Ford Escort (North America)

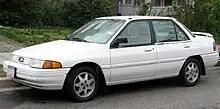
1995–1996 Ford Escort LX 4-door

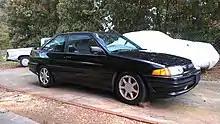
1994 Ford Escort GT

The second-generation Ford Escort adopted the Mazda B platform (BG); in North America, the chassis was also used by the Mazda 323/Protegé. Again using front-wheel drive, the wheelbase expanded to 98.4 inches (almost within an inch of the Tempo). To improve handling stability, a rear anti-sway bar was added to the rear suspension. In another design change, the Escort adopted independent rear suspension.